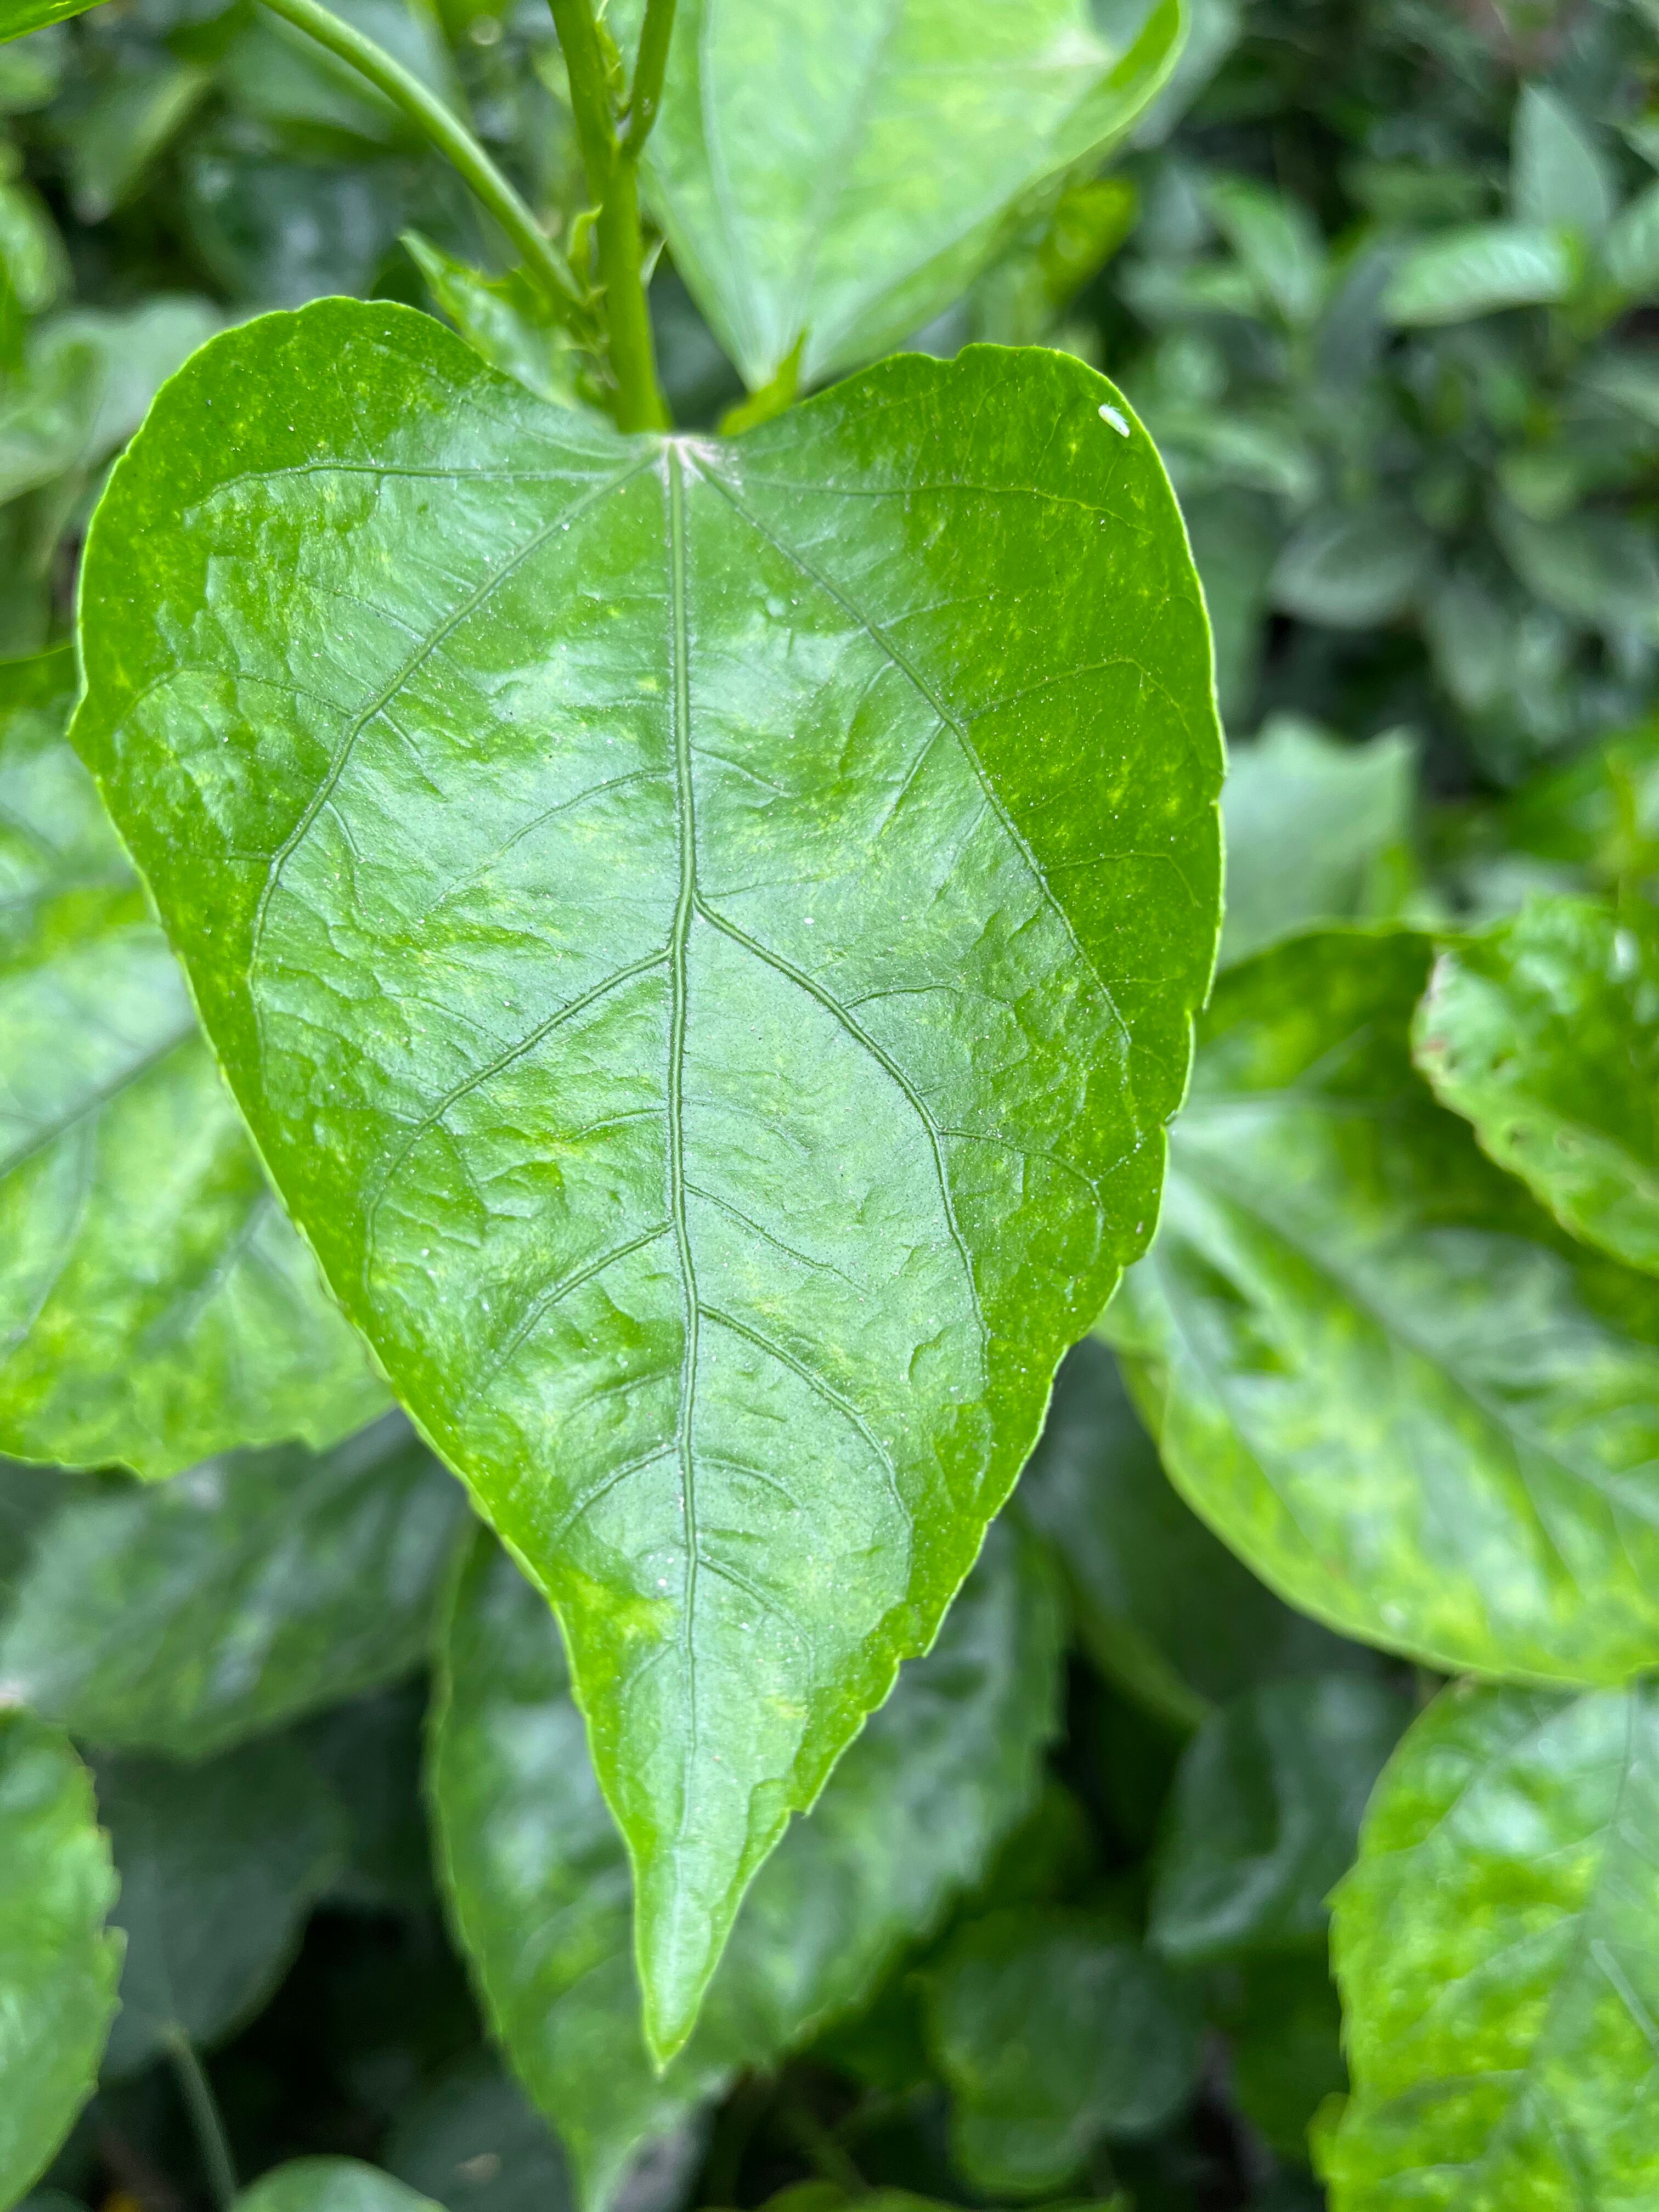
Plant species: hibiscus-rosa-sinensis